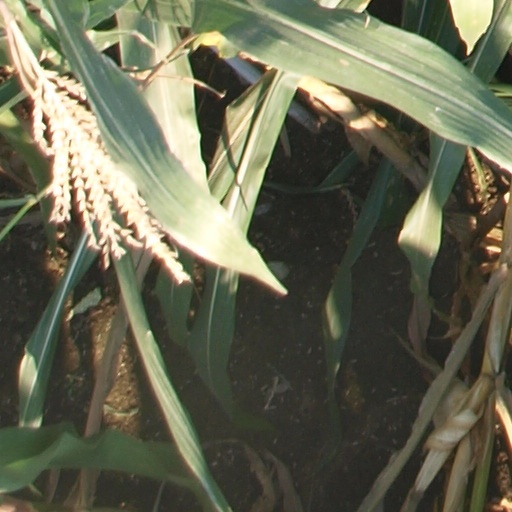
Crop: maize; corn